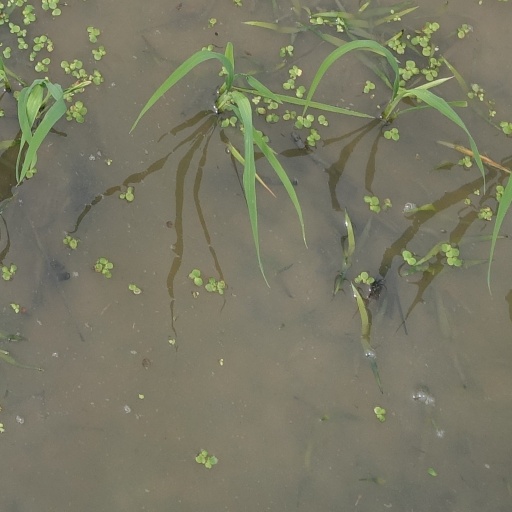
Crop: rice